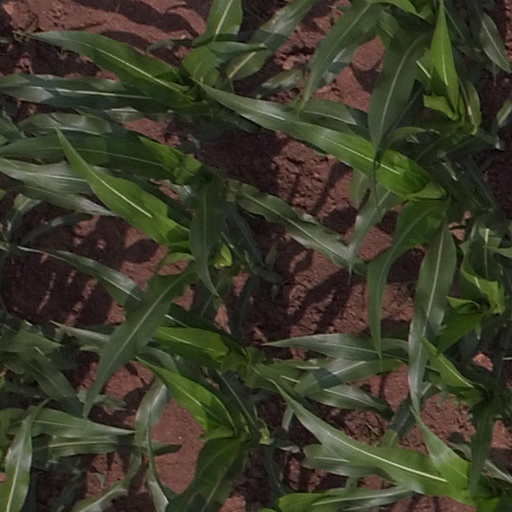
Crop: maize; corn